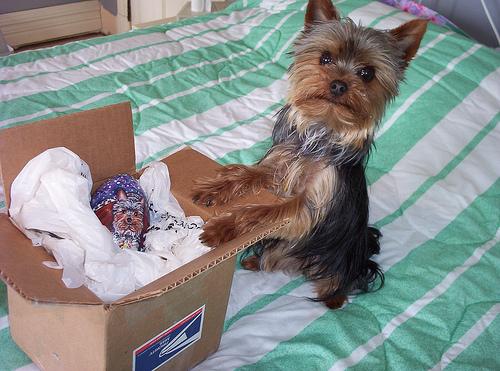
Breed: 340-n000120-Yorkshire_terrier